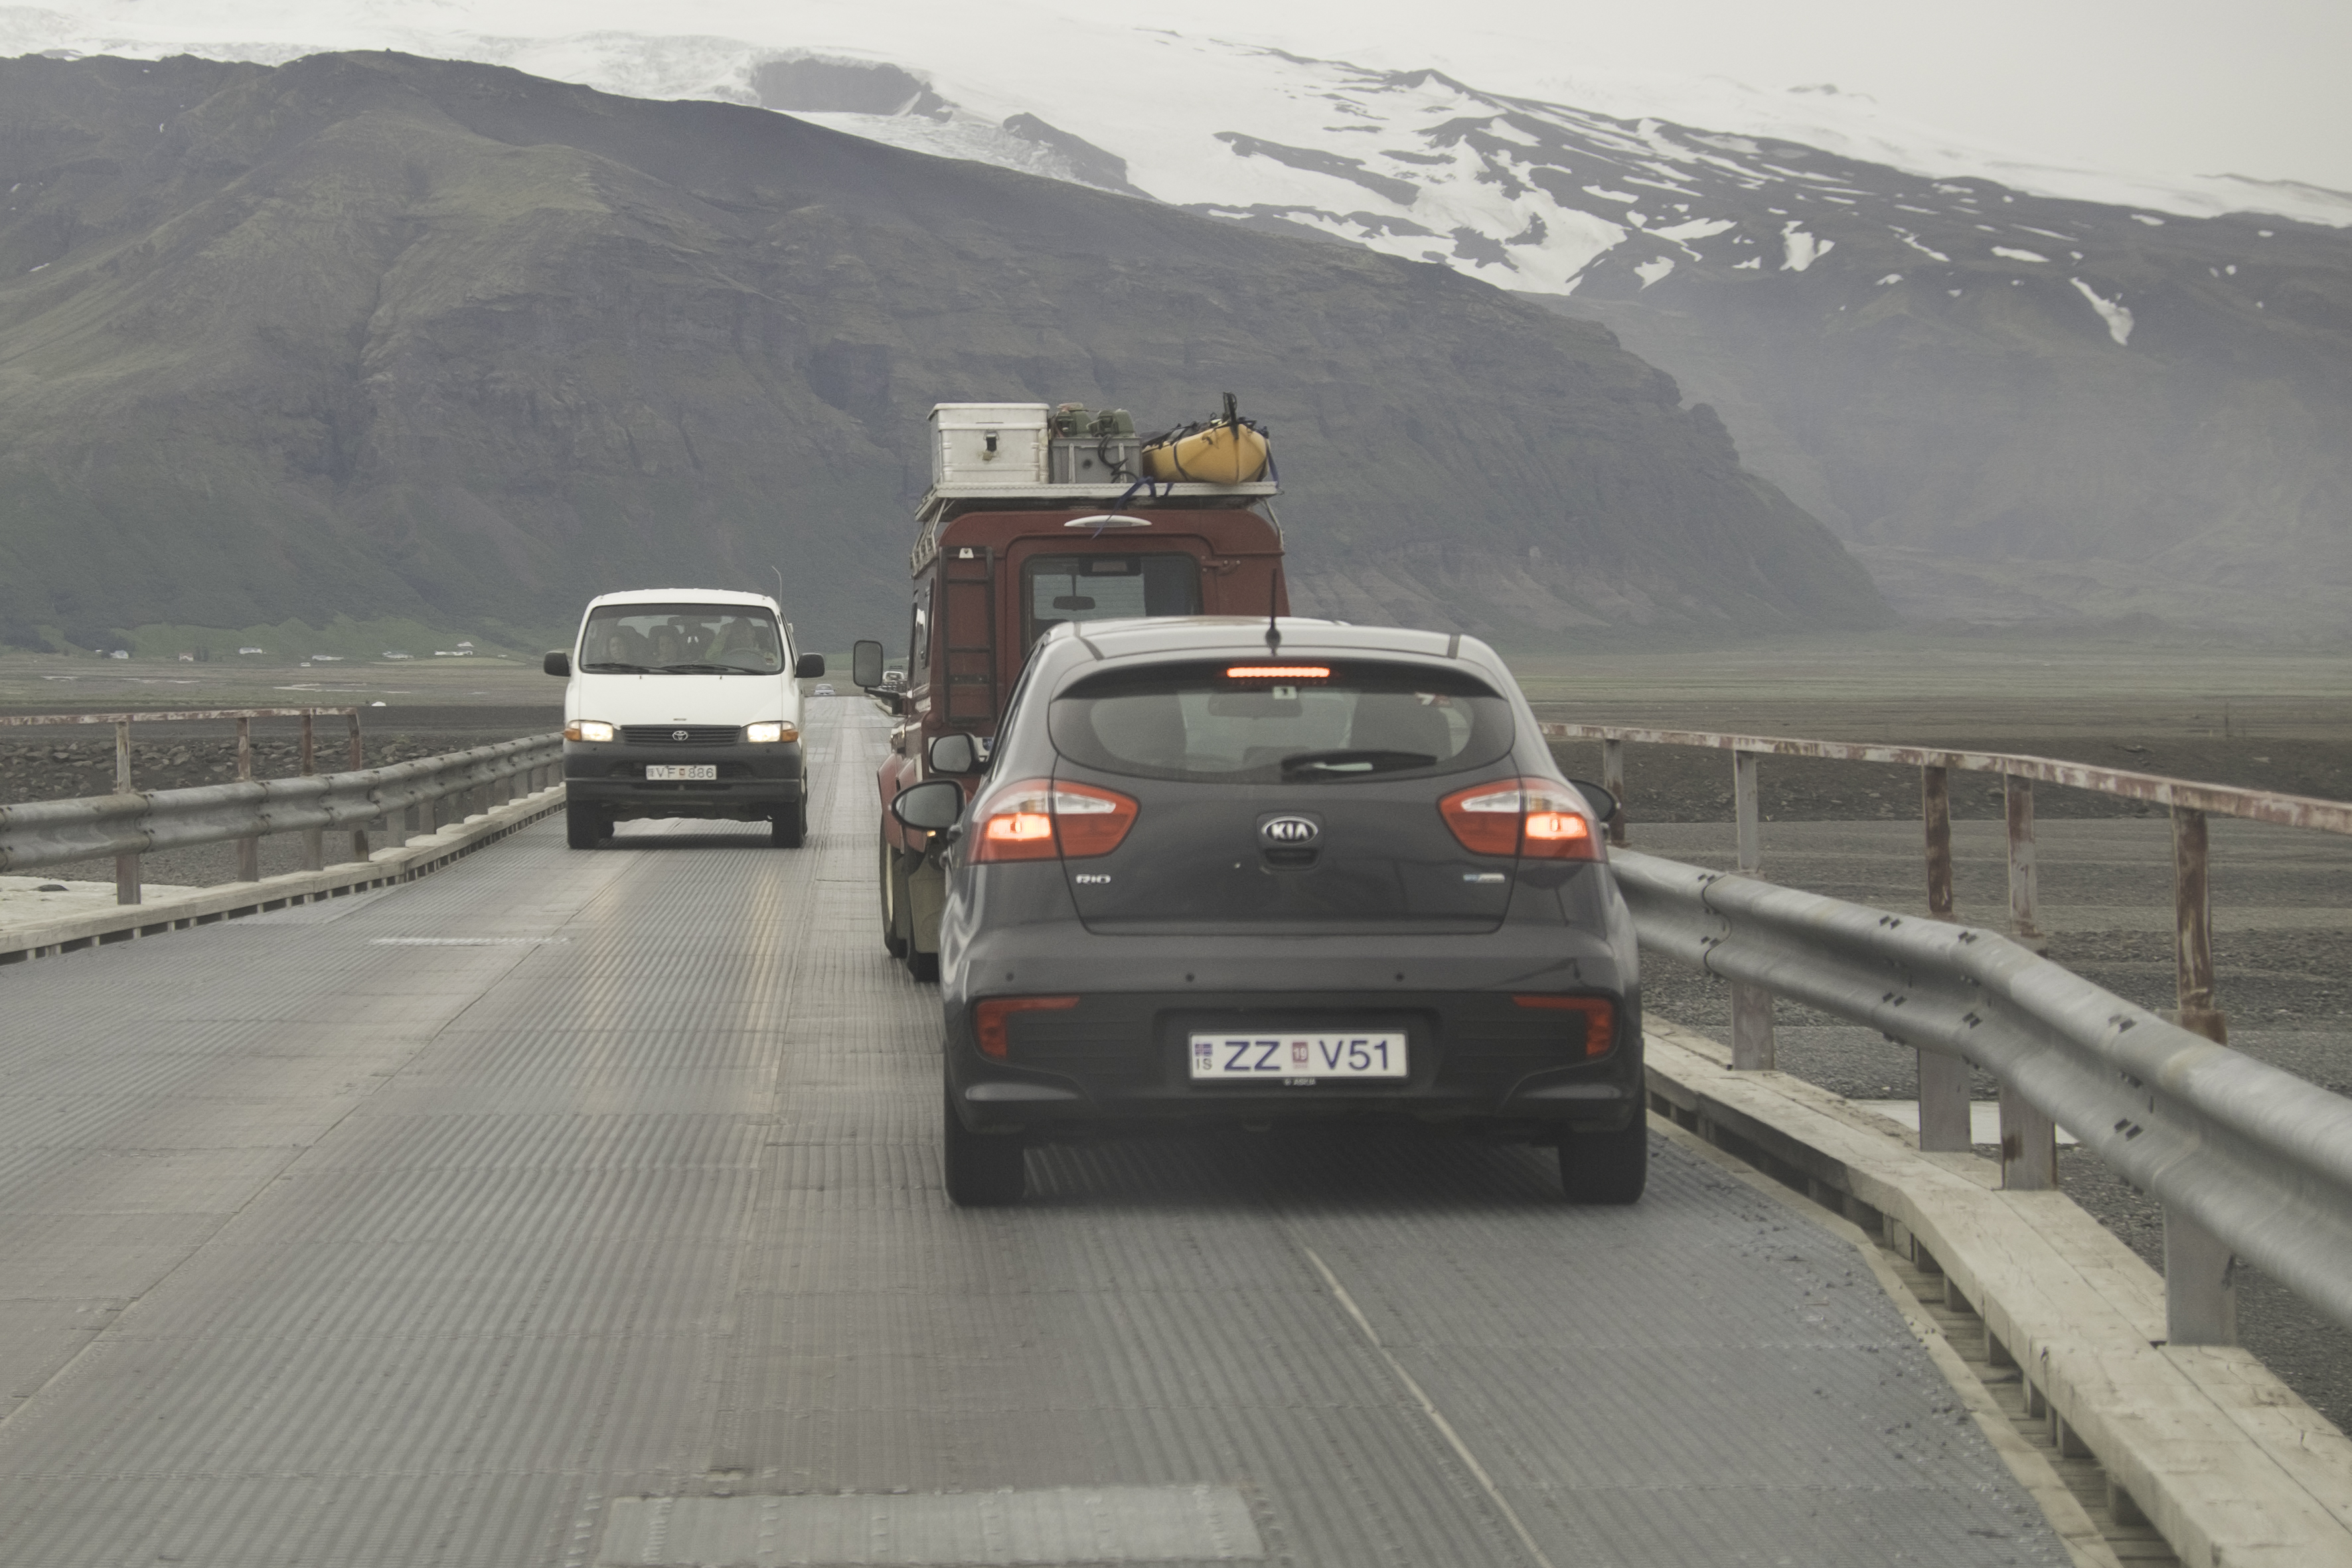
snow, road, car, highway, driving, travel, transport, fujifilm, vehicle, iceland, lane, road trip, south, is, infrastructure, race track, fuji, fujixt1, fujix, jkulhlaup, automobile make, controlled access highway